Terri Carver

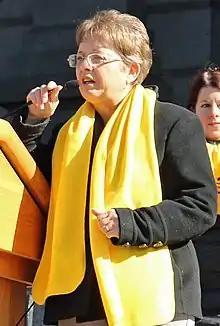
Carver addressing an audience in 2017.

Terri Carver is a former state representative from Colorado Springs, Colorado. A Republican, Carver represented Colorado House of Representatives District 20, which encompassed several communities in El Paso County, including Air Force Academy, Cascade, Chipita Park, Colorado Springs, Green Mountain Falls, and Palmer Lake. She was first elected in 2014.